Battle of Worcester

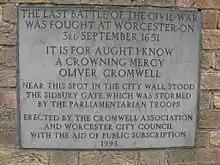
Plaque near the site of the Sidbury Gate, Worcester, inscribed with part of Cromwell's post-victory despatch: "IT IS FOR AUGHT I KNOW A CROWNING MERCY".

About 3,000 men were killed during the battle and a further 10,000 were taken prisoner at Worcester or soon afterwards. The Earl of Derby was executed, while the other English prisoners were conscripted into the New Model Army and sent to Ireland. Around 8,000 Scottish prisoners were deported to New England, Bermuda, and the West Indies to work for landowners as indentured labourers, or else to work on fen drainage. Around 1,200 "Scotch prisoners" were taken to London; many died from disease and starvation at Tothill Fields and other makeshift prison camps. Parliamentary casualties numbered in the low hundreds.